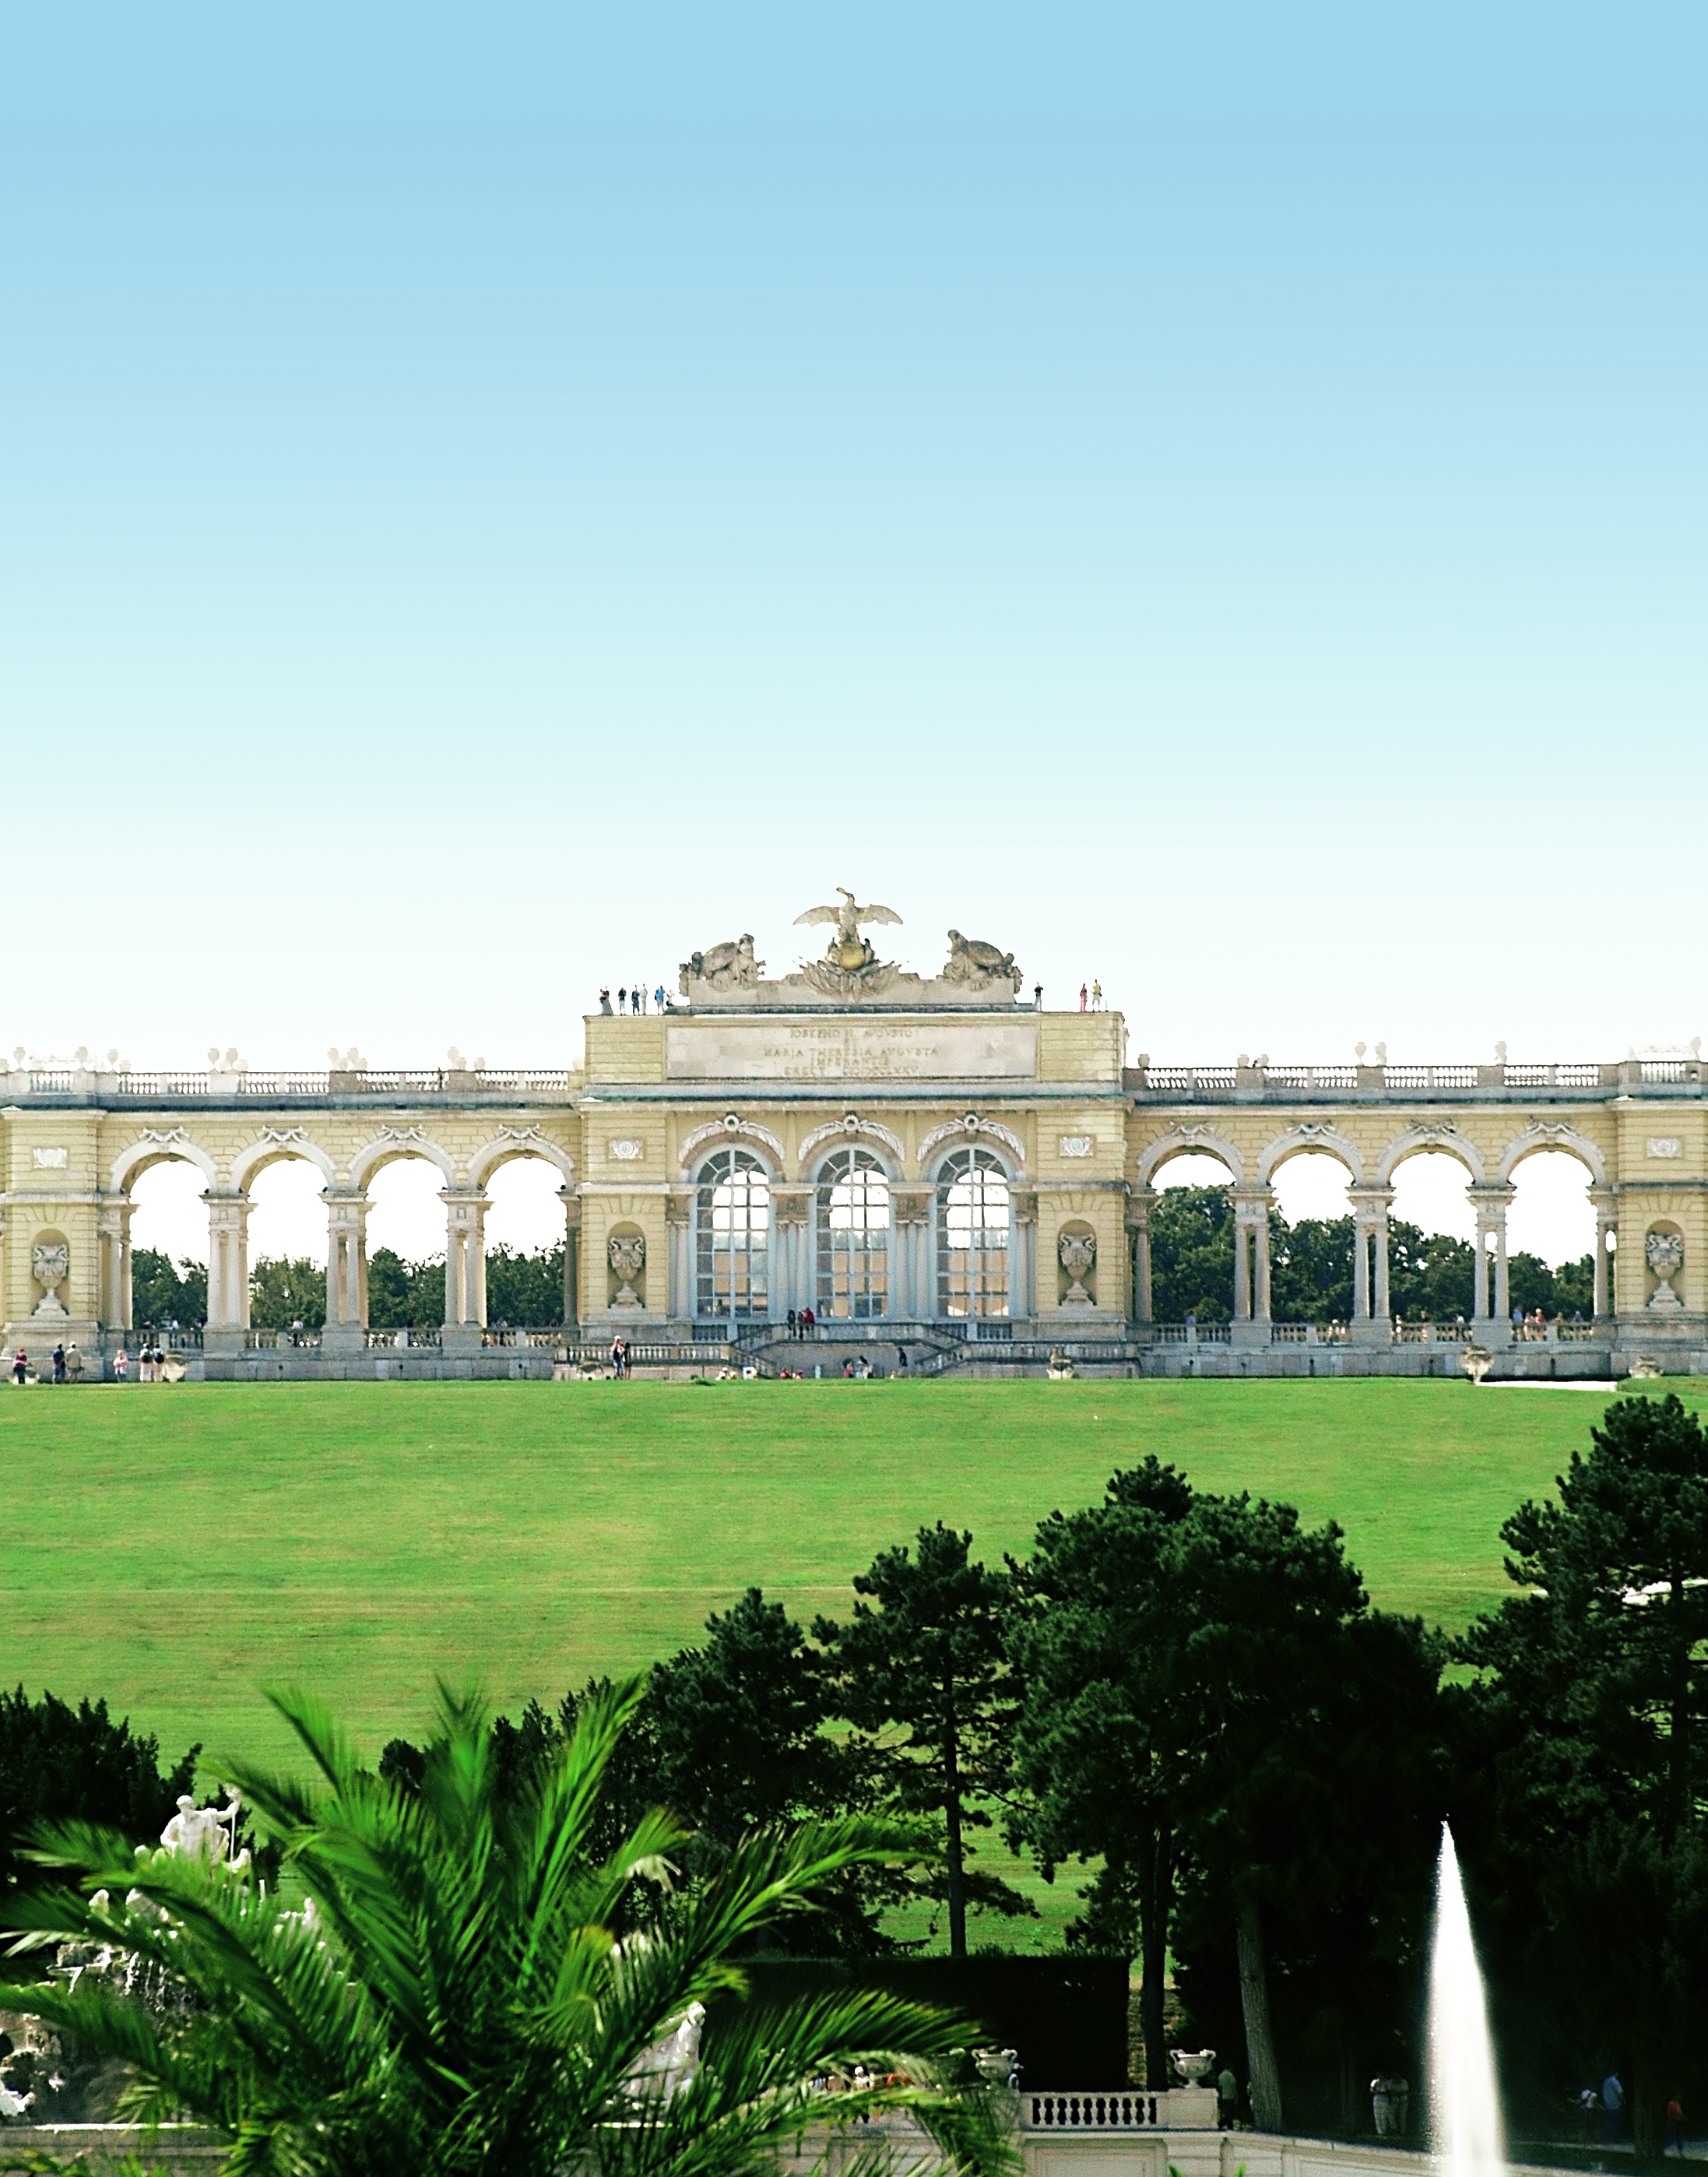
landscape, horizon, cafe, architecture, structure, sky, view, building, palace, monument, green, plaza, park, landmark, blue, garden, tourism, place of worship, blue sky, austria, memorial, vienna, estate, schonbrunn, gloriette, castle park, stately home